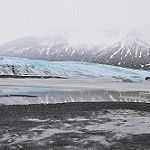
Label: glacier